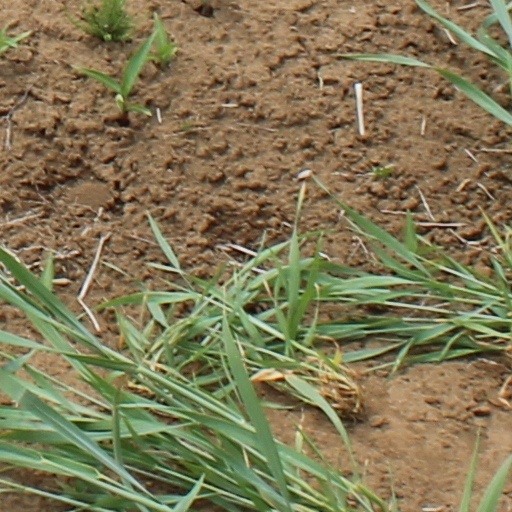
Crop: wheat